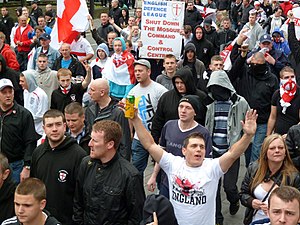
English Defence League
EDLdemonstration i Newcastle 29. maj 2012
English Defence League, grundlagt 27. juni 2009 i Luton i England, er en islamofobisk, højreekstrem bevægelse som modsætter sig hvad den opfatter som spredningen af islamisme, sharialove og indvandring i England. Organisationen har arrangeret en række demonstrationer i engelske byer, hvor op til 3 000 mennesker har deltaget. Demonstrationerne har ofte ført til konfrontationer med moddemonstranter. EDL forbindes ofte med vold og asocial opførsel, og bevægelsen er blevet beskyldt for at være nynazistisk og militant nationalistisk. EDL-lederen Stephen Yaxley Lennon har imidlertid tidligere taget afstand fra nazisme og deltaget i afbrændingen af et naziflag udenfor et indkøbscenter i Luton. English Defence League udtrykker stærk støtte til Israel og bruger ofte israelske flag under sine demonstrationer.